Breath, Eyes, Memory

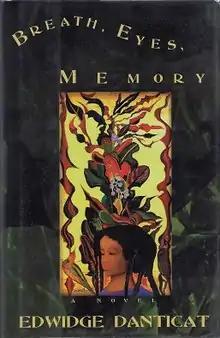
First edition

Breath, Eyes, Memory is Edwidge Danticat's acclaimed 1994 novel, and was chosen as an Oprah Book Club Selection in May 1998. The novel deals with questions of racial, linguistic and gender identity in interconnected ways.